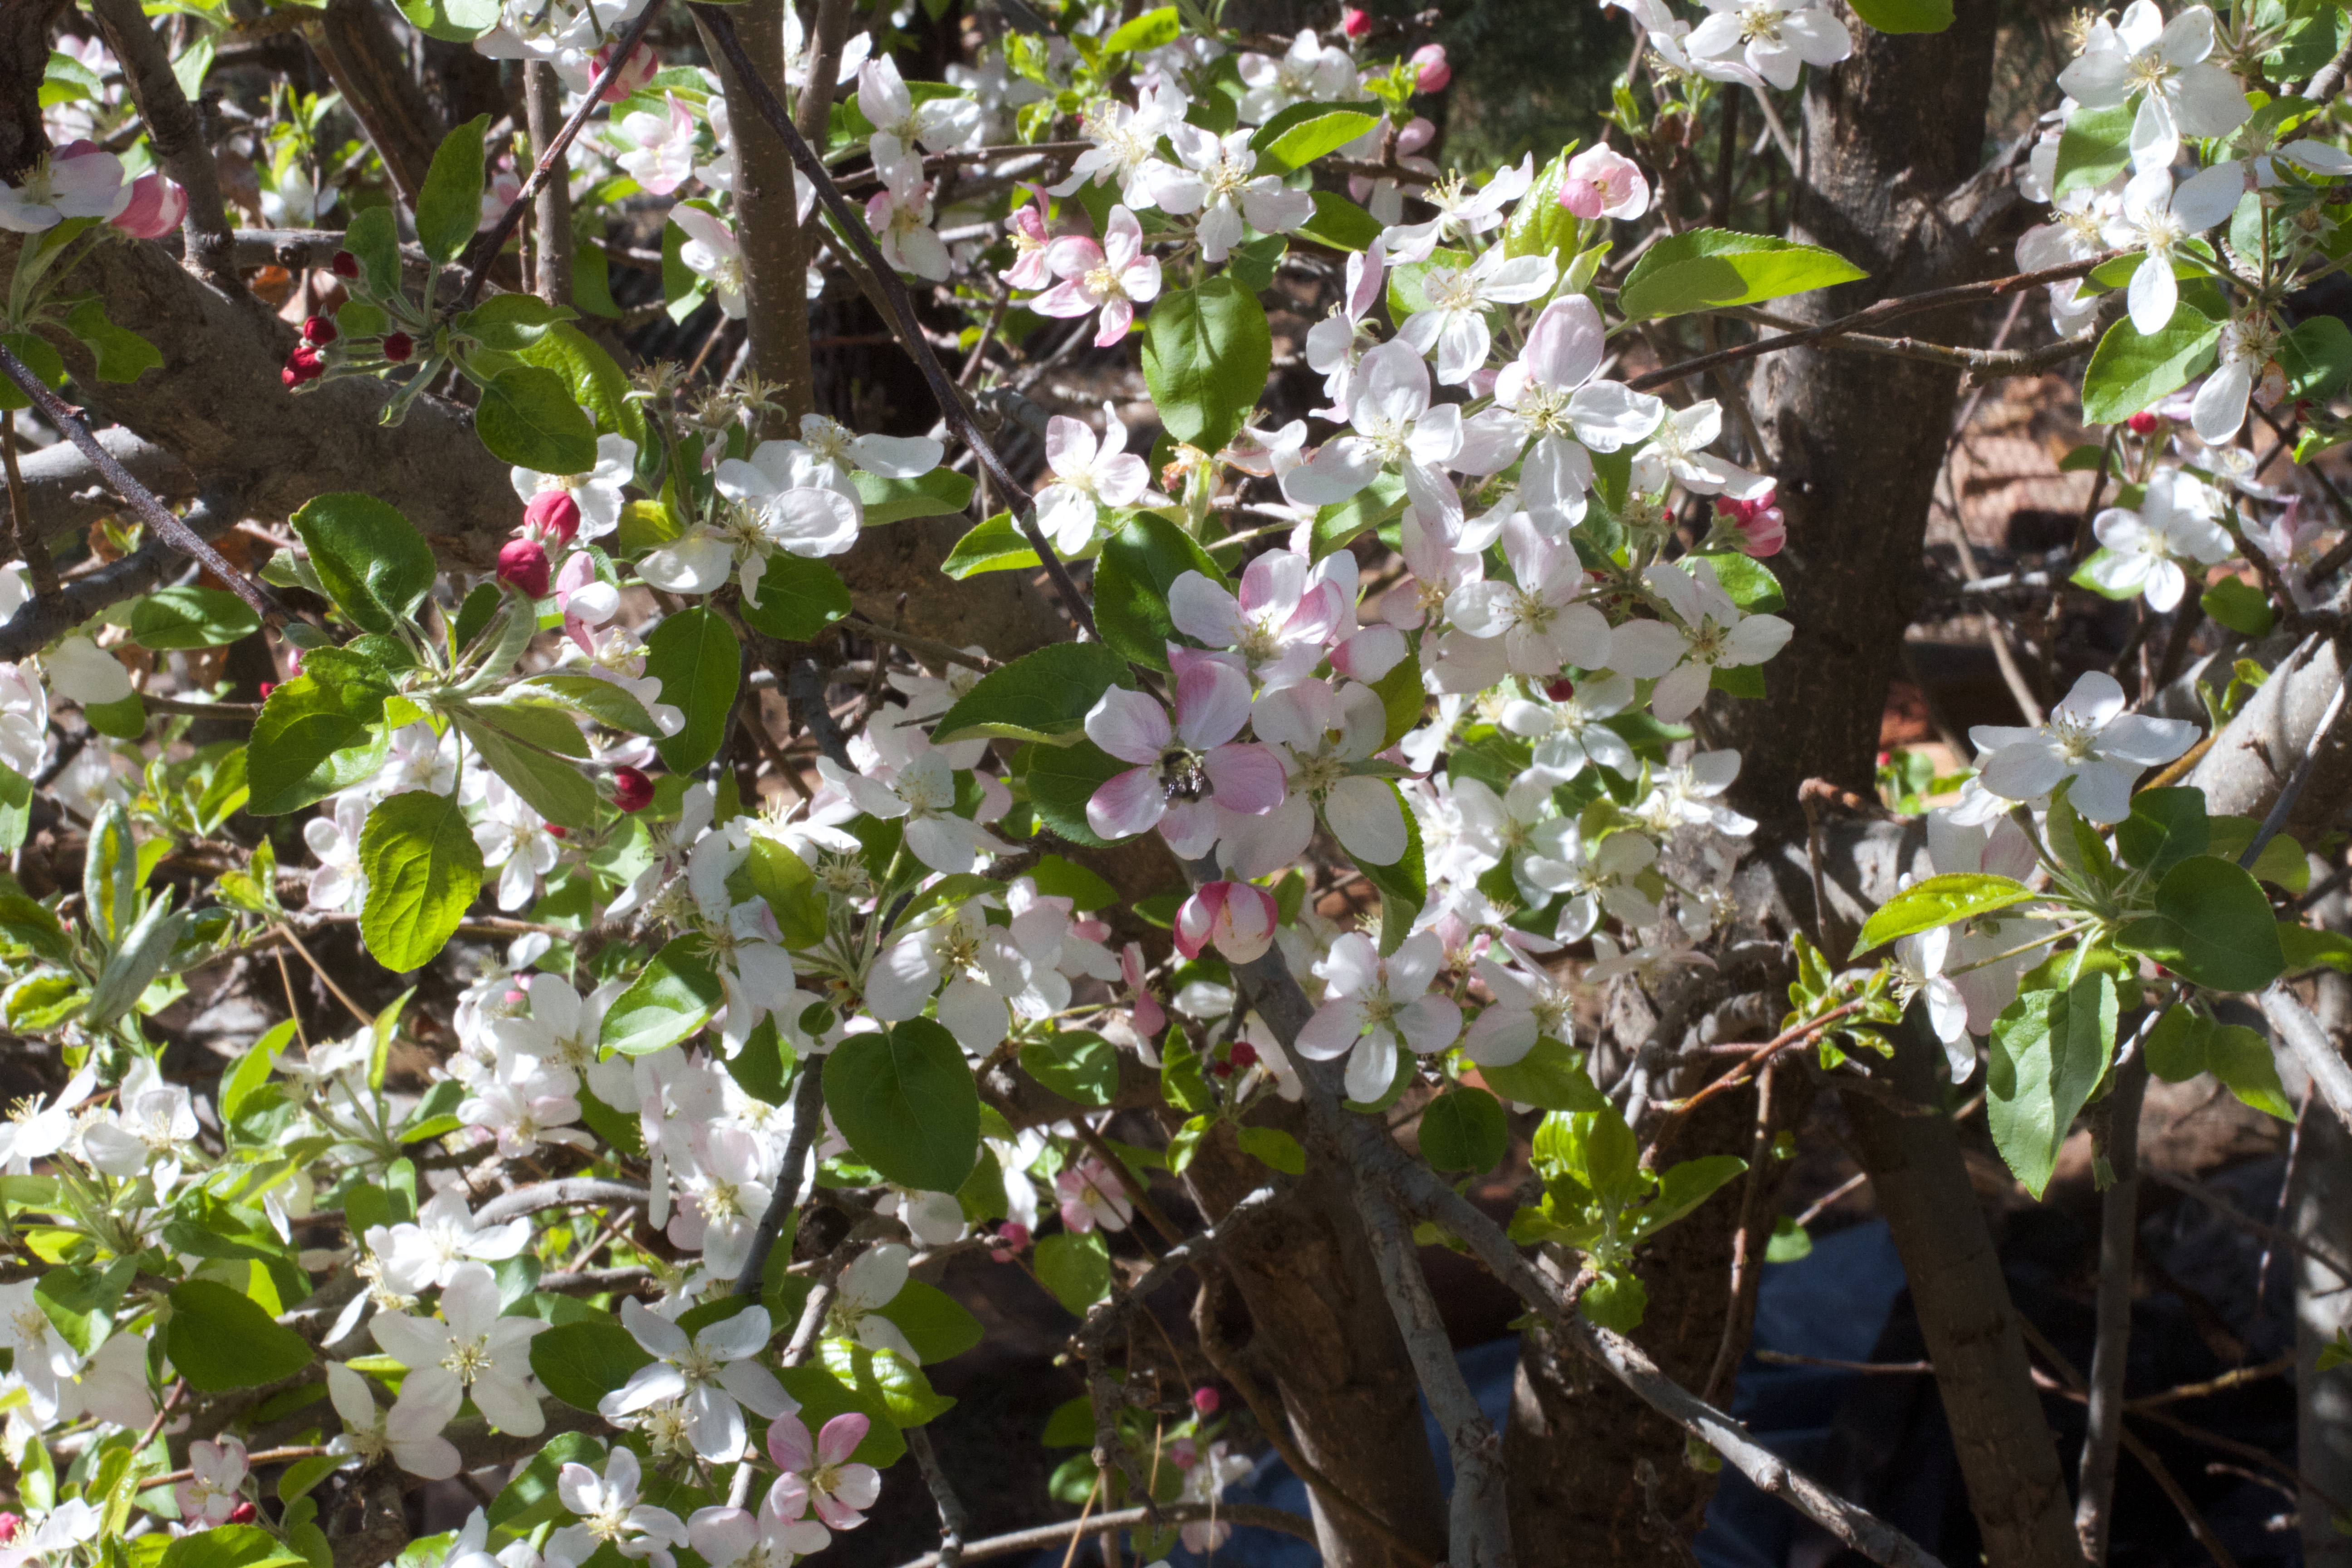
apple, tree, branch, blossom, plant, leaf, flower, food, produce, flora, shrub, flowering plant, woody plant, land plant